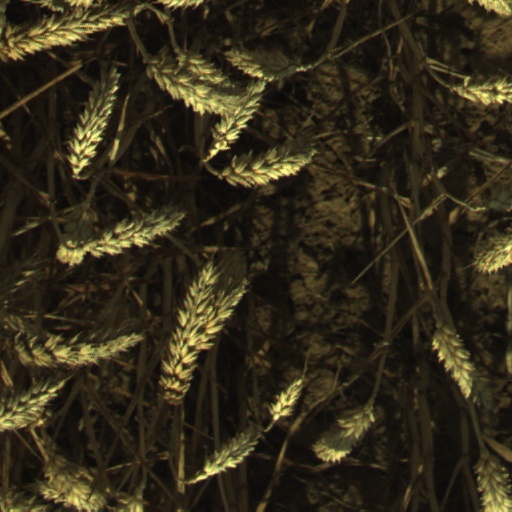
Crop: wheat